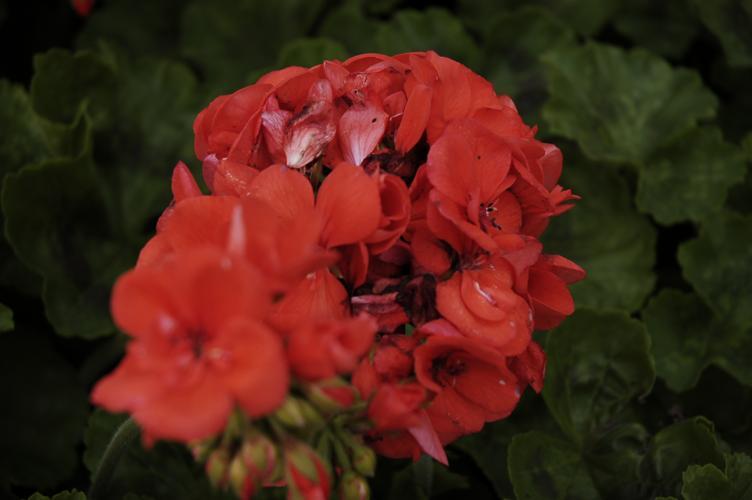
Label: geranium